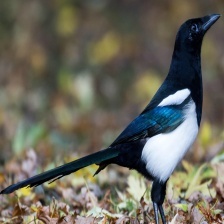
Species: EURASIAN MAGPIE
Scientific name: PICA PICA
ImageNet parent category: magpie